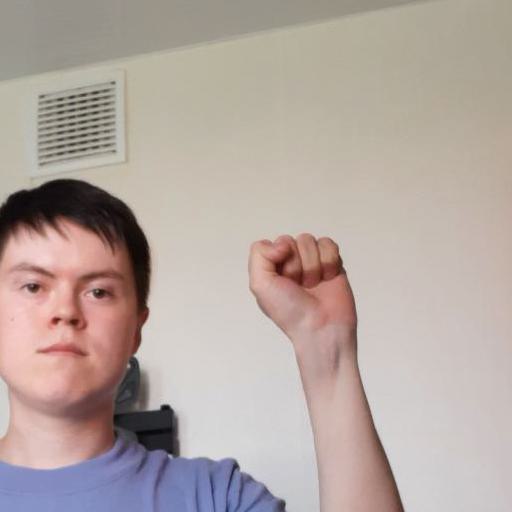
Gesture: fist